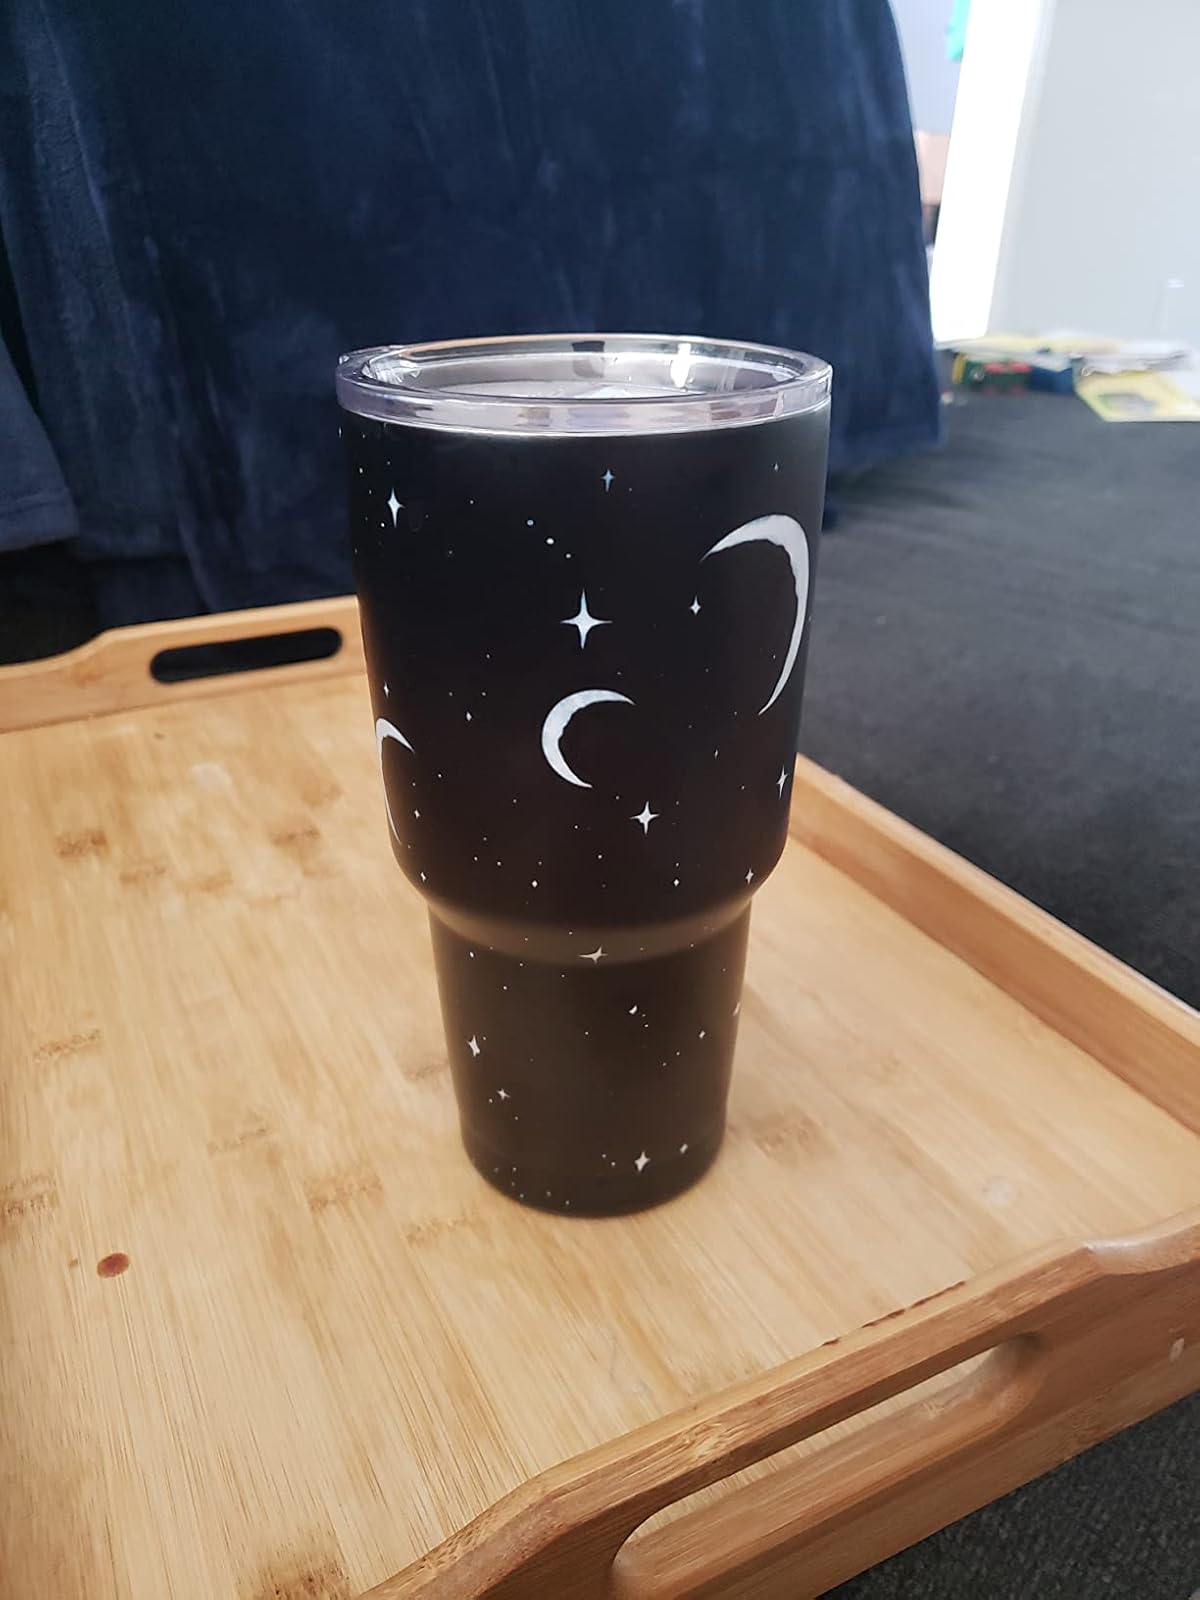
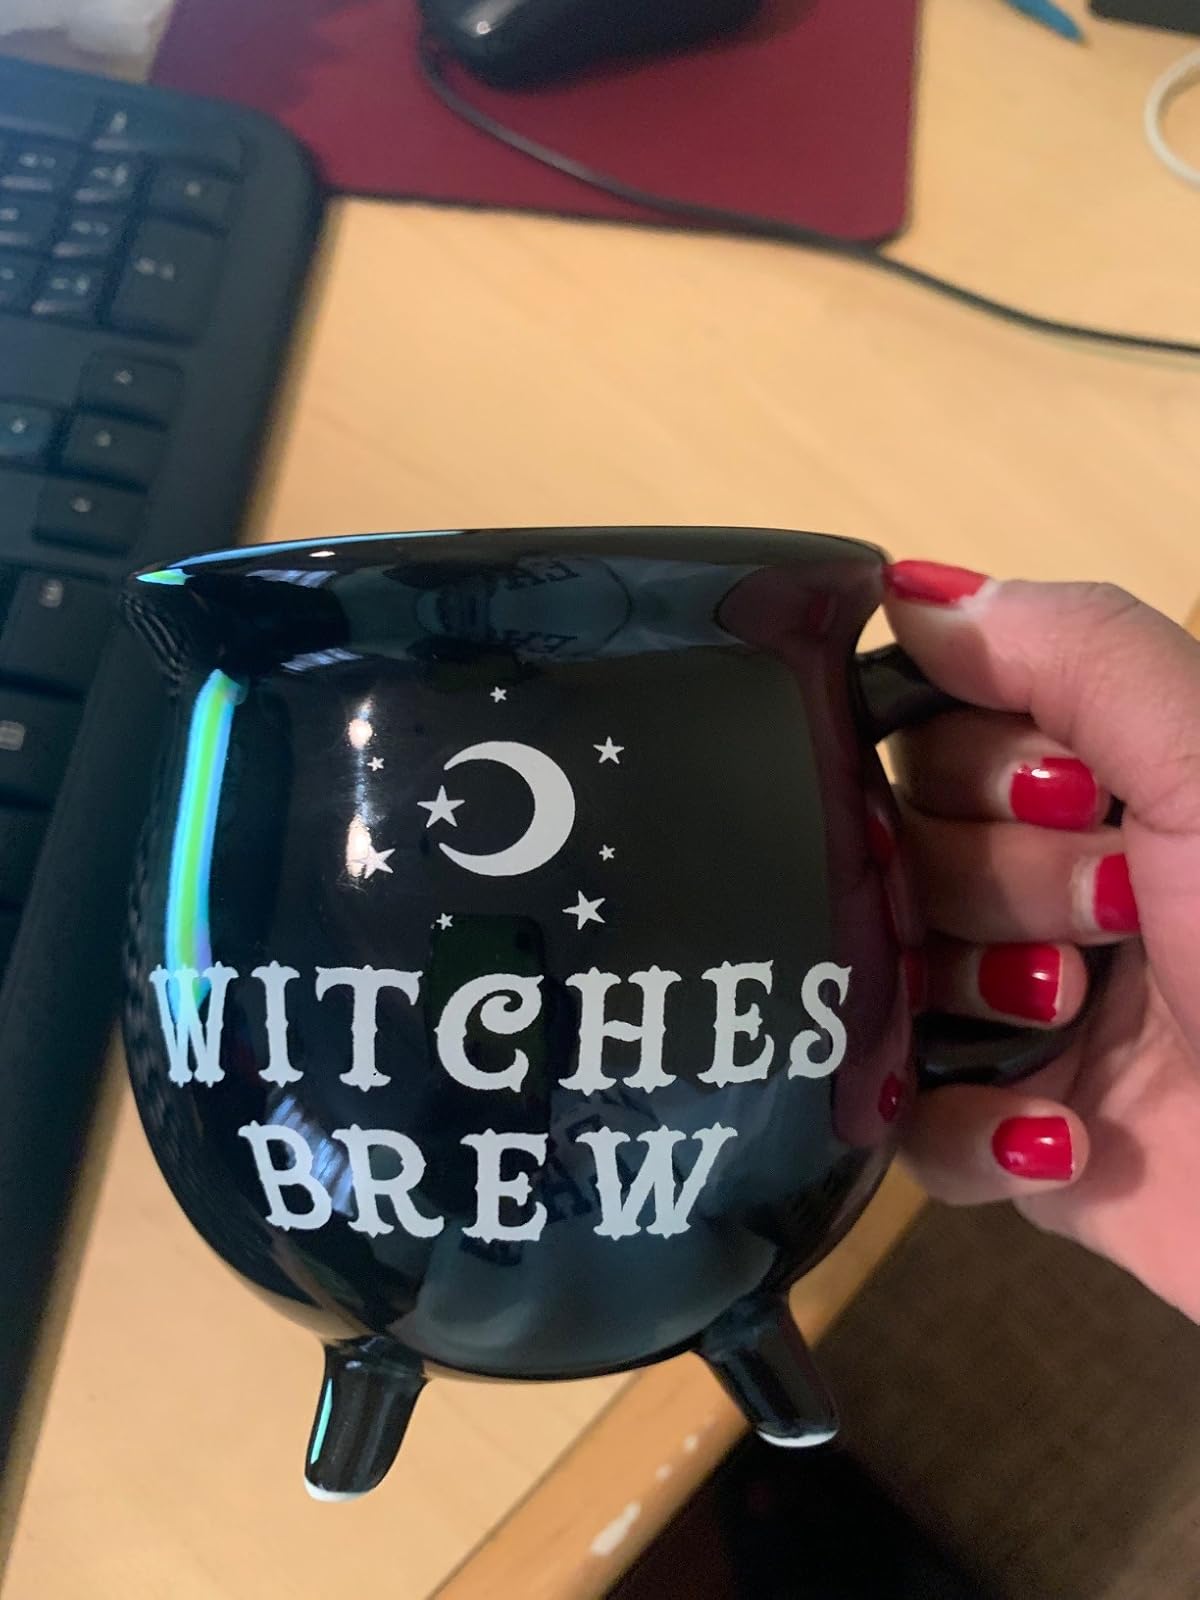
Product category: items_mug
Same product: no